Diomedes

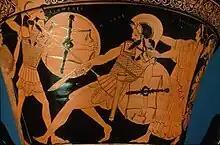
Diomedes attacking Aeneas-Aphrodite stands behind him

Diomedes is one of the main characters in the "Iliad". This epic narrates a series of events that took place during the final year of the great war. Diomedes is the key fighter in the first third of the epic. According to some interpretations, Diomedes is represented in the epic as the most valiant soldier of the war, who avoids committing hubris. He is regarded as the perfect embodiment of traditional heroic values. While striving to become the best warrior and attain honor and glory, he does not succumb to the madness which 'menos' might entail.